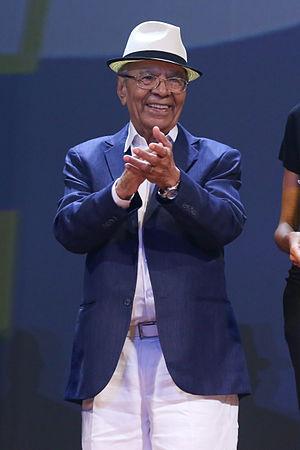
Le Grêmio Recreativo Escola de Samba Portela est une école de samba de Rio de Janeiro.